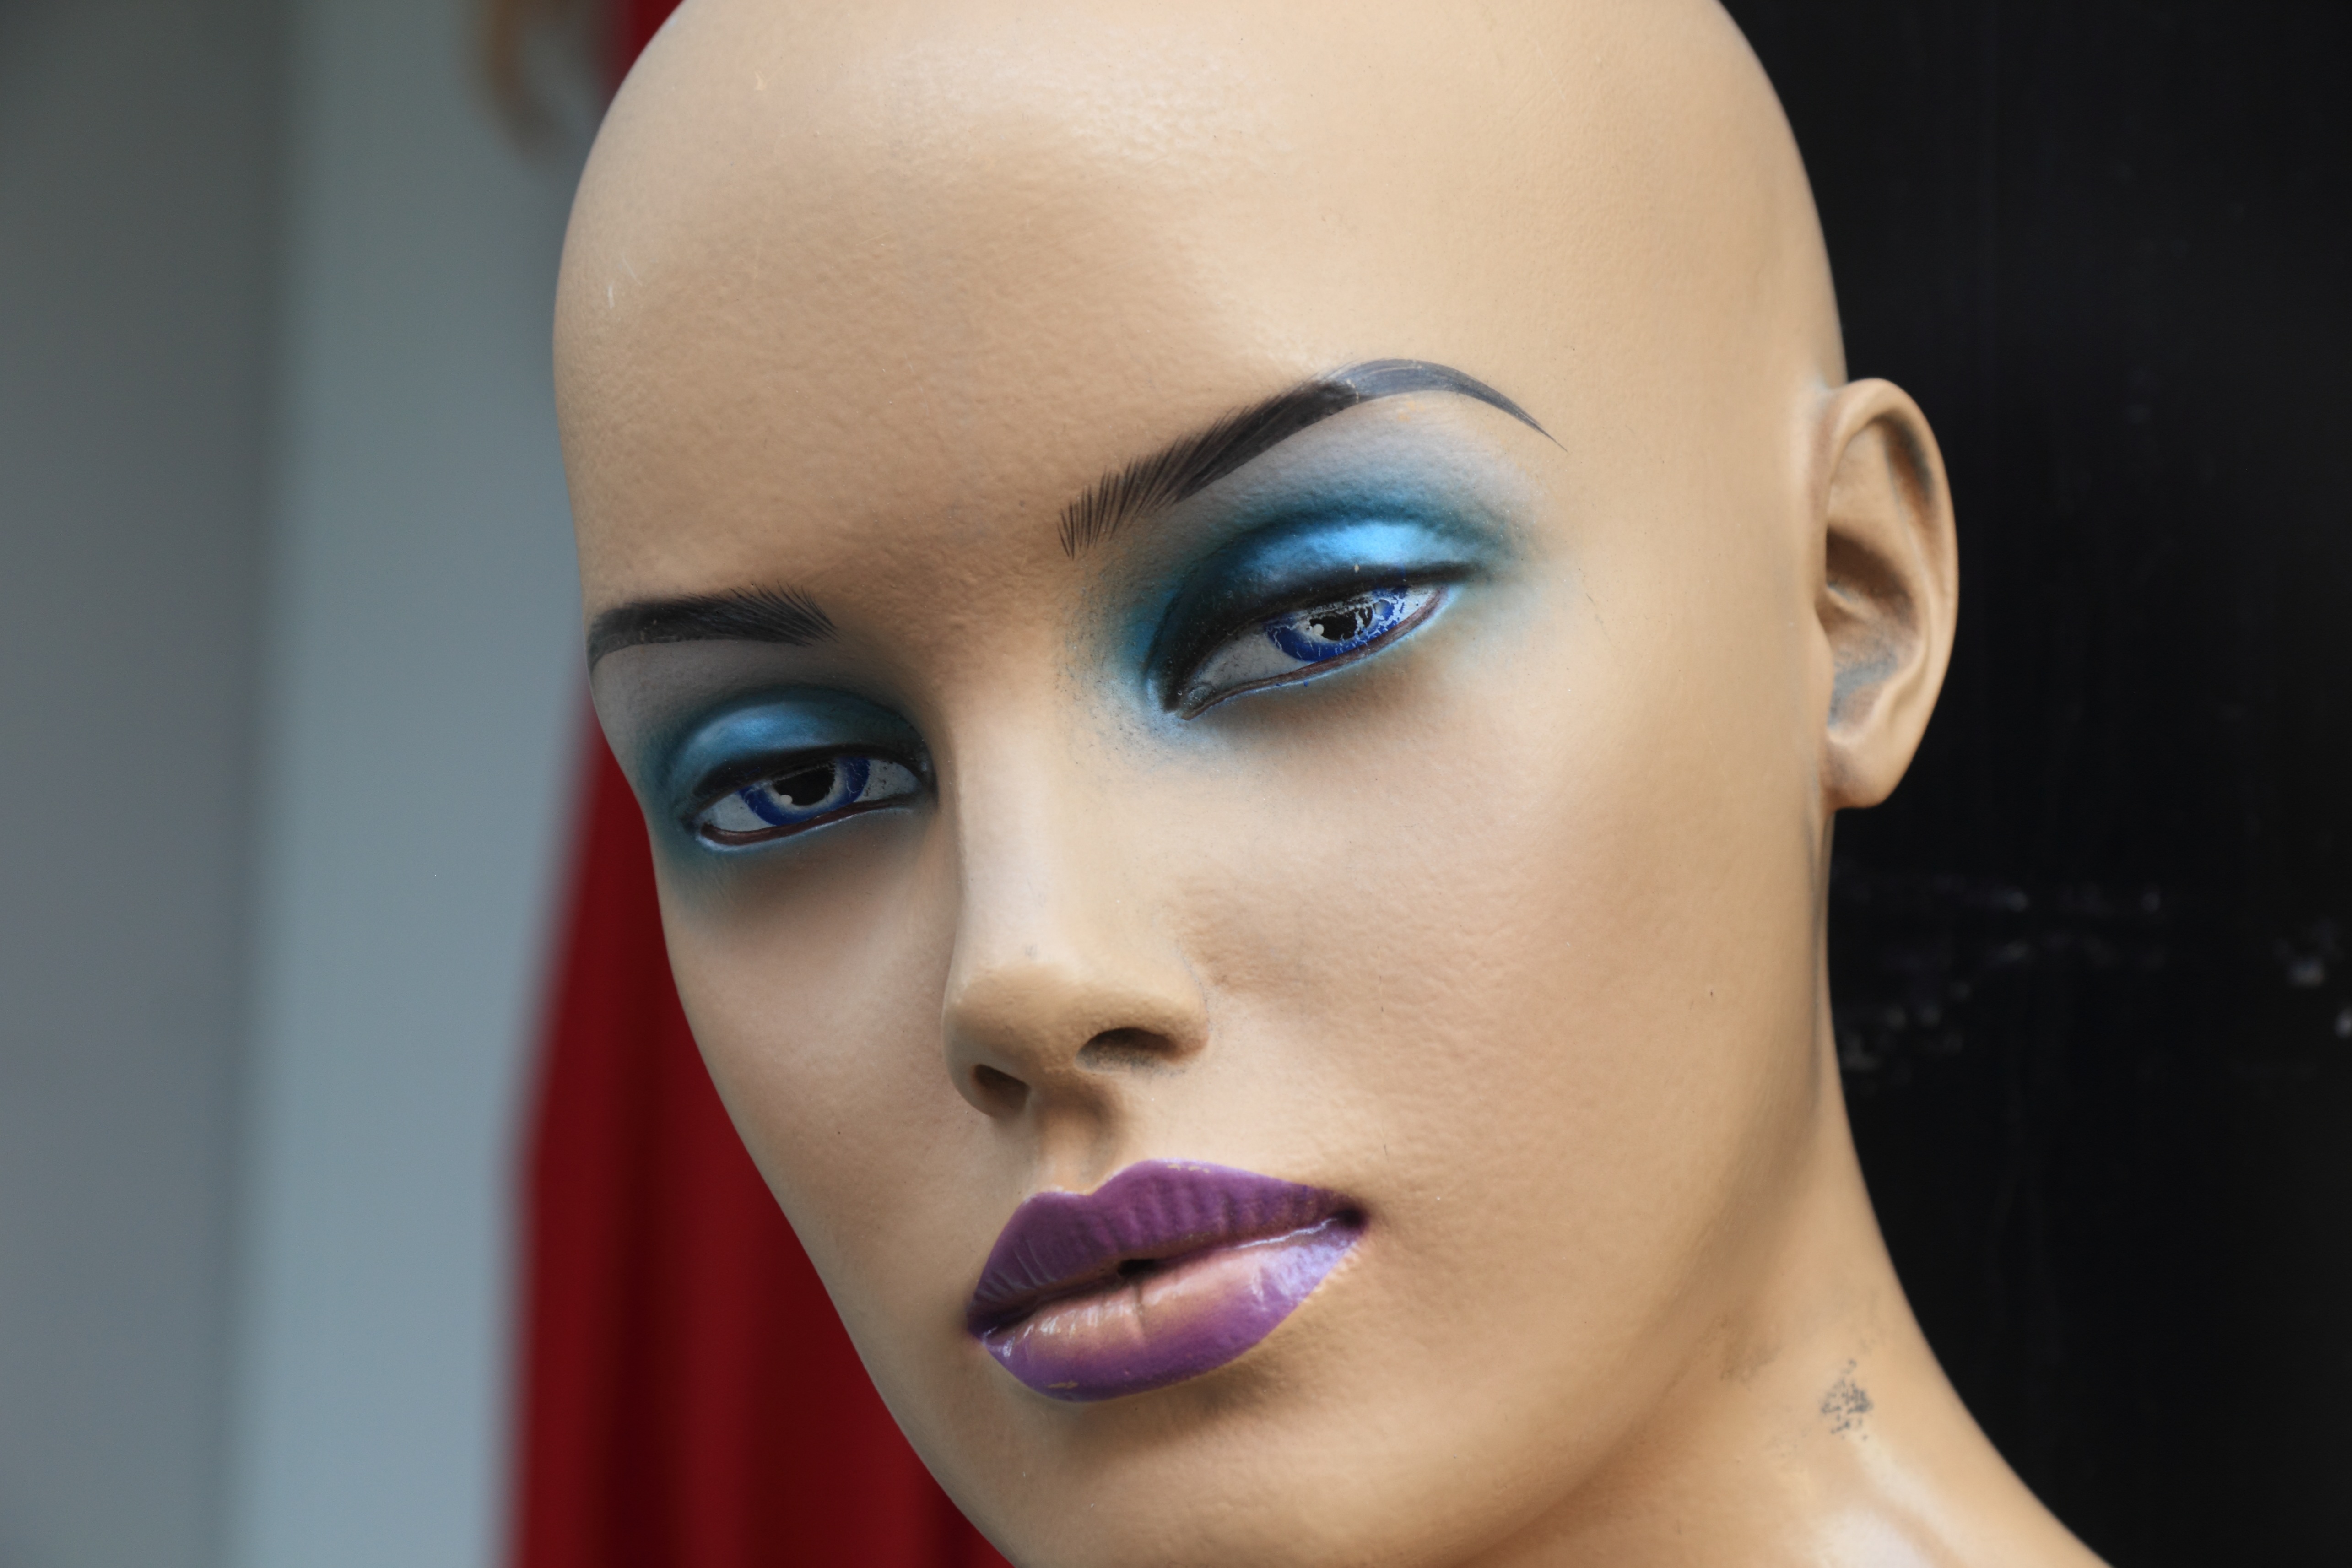
hair, portrait, model, red, color, fashion, blue, lip, eyebrow, mouth, eyelash, close up, human body, mannequin, face, nose, cheek, eye, turkey, head, skin, beauty, istanbul, organ, eyelash extensions